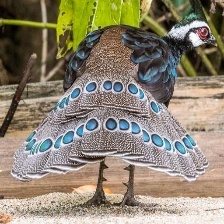
Species: BORNEAN PHEASANT
Scientific name: POLYPLECTRON SCHLEIERMACHERI